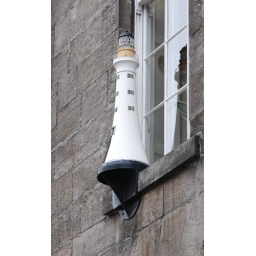
The model of the Bell Rock lighthouse on the exterior of the Northern Lighthouse board office on George Street in Edinburgh